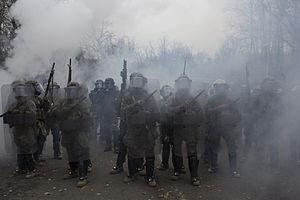
Le Centre national d'entraînement des forces de gendarmerie ou CNEFG est implanté à Saint-Astier, en Dordogne.
Une guerre asymétrique est une guerre qui oppose la force armée d'un État à des combattants matériellement insignifiants, qui se servent des points faibles de l'adversaire pour parvenir à leur but souvent politique ou religieux. Les guerres asymétriques englobent notamment les guerres d'indépendance, le terrorisme ou la guérilla et se distinguent des guerres entre États.
Le Commandement des États-Unis pour l'Afrique est un commandement unifié pour l'Afrique créé par le Département de la Défense des États-Unis en 2007 et entré en fonction en 2008. Il coordonne toutes les activités militaires et sécuritaires des États-Unis sur ce continent.